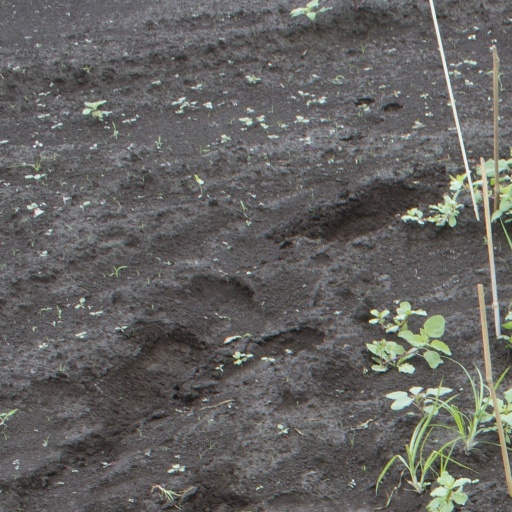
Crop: soybean